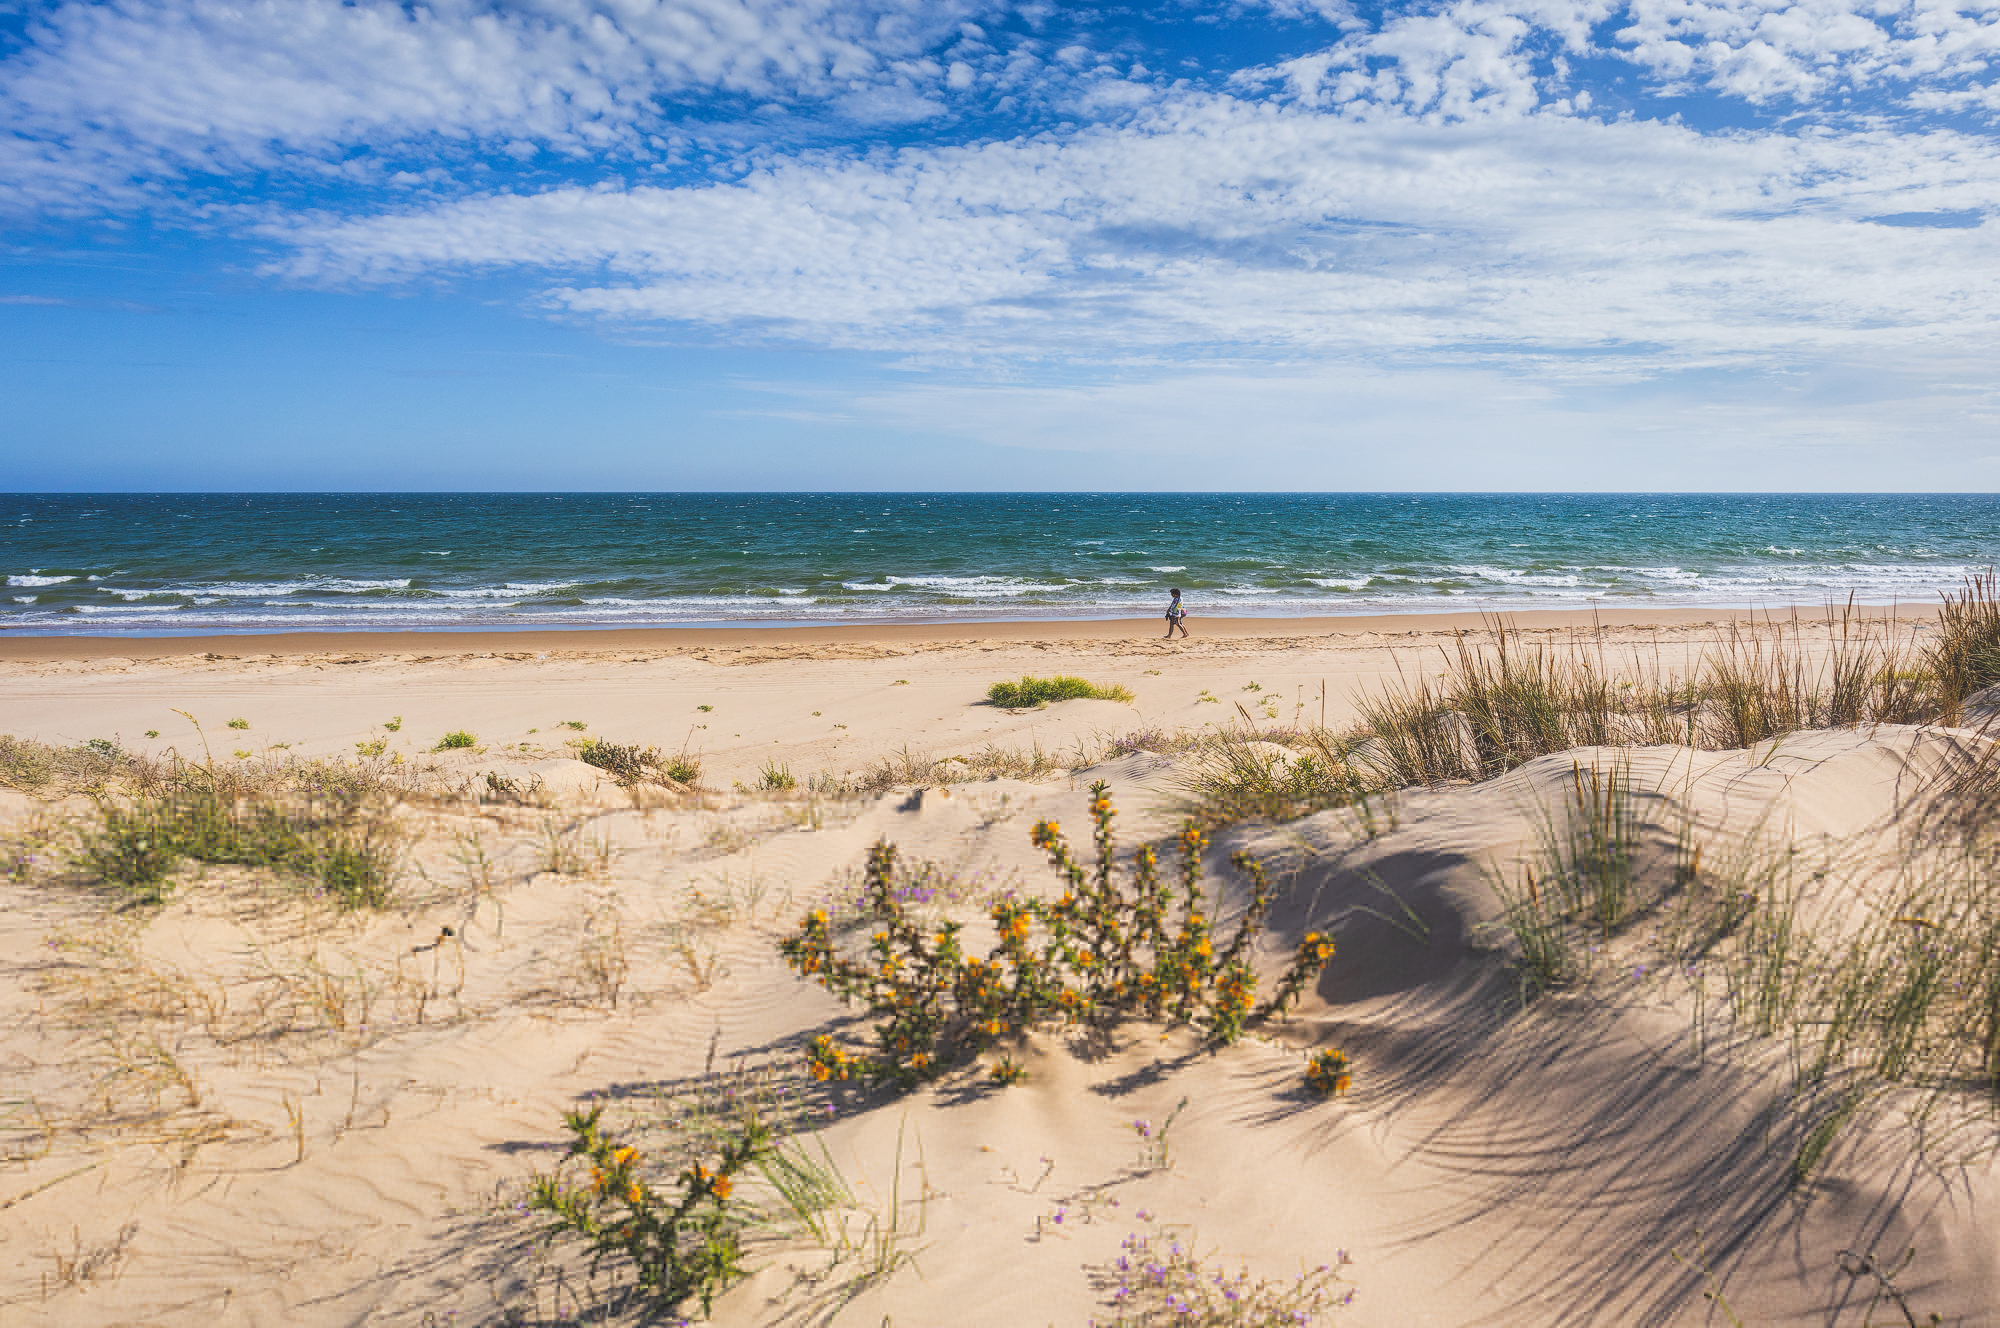
beach, sand, shore, natural environment, coast, sky, sea, vegetation, ocean, cloud, vacation, grass, coastal and oceanic landforms, summer, wave, wind wave, dune, landscape, bay, horizon, aeolian landform, plant, tropics, channel